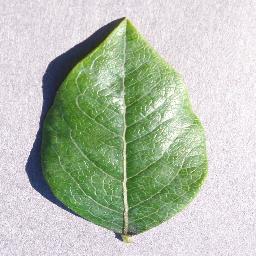
Label: Blueberry___healthy